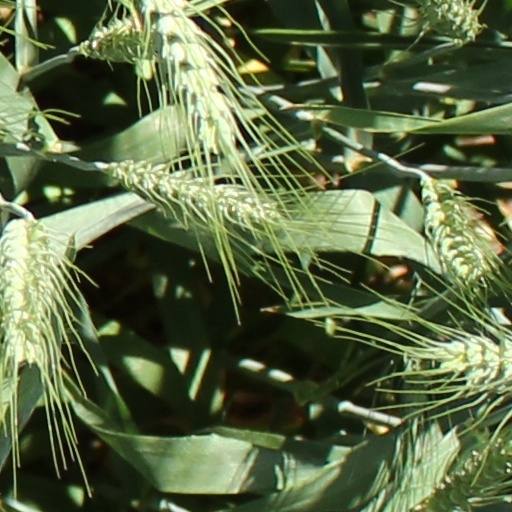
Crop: wheat